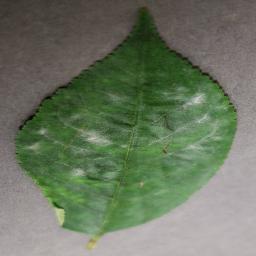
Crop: cherry
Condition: (including_sour)_powdery_mildew